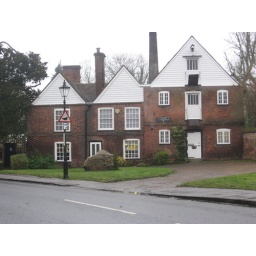
This is a waffle house! Note the funny duck crossing sign in front of the waffle house